Lanthanocene

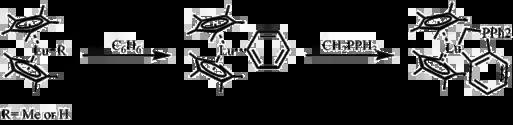

In 1983, Watson reported one of the first lanthanocene catalyzed C-H bond activation reactions. The active catalysts are lutetium-methyl or lutetium-hydride complexes, which react at room temperature in hydrocarbon solvents with benzene, pyridine, and the ylide CHPPh to give stable, isolatable products.